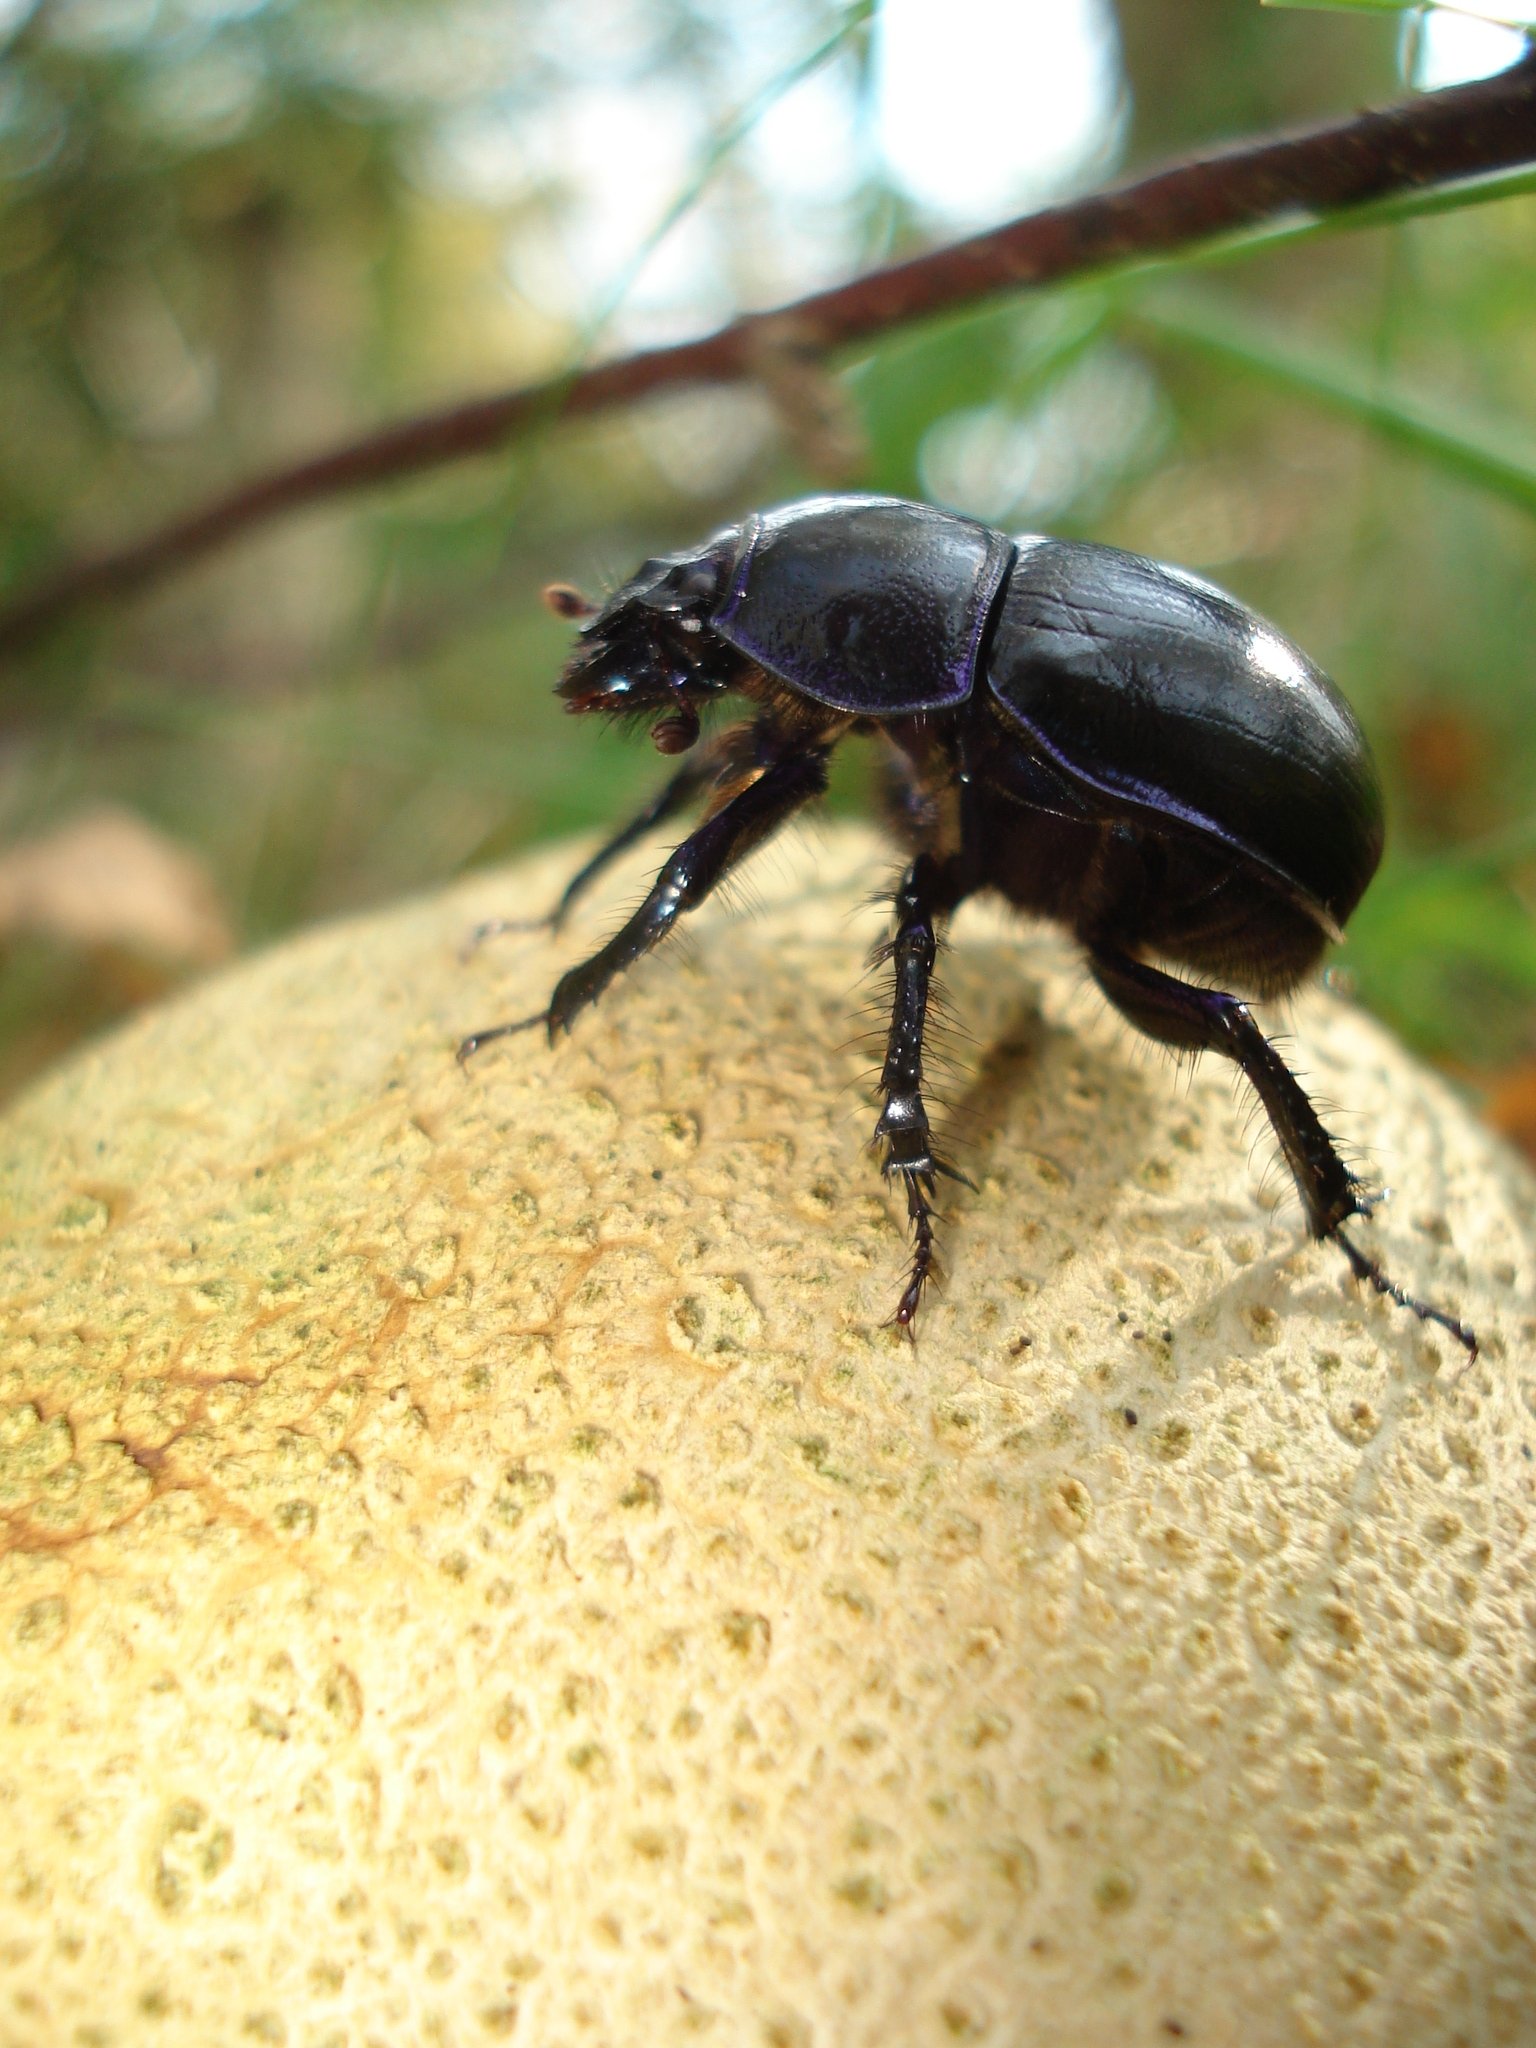
nature, wildlife, insect, autumn, mushroom, fauna, invertebrate, close up, animals, beetle, weevil, tree fungus, macro photography, arthropod, ground beetle, leaf beetle, buffer mushroom, dung beetle, scarabs, japanese rhinoceros beetle, citrinum, potato piz